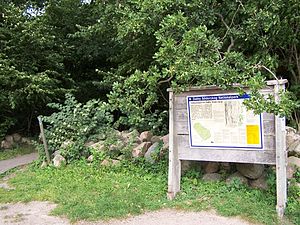
Dalby Söderskog Nationalpark
Entrén med informationstavle.
Dalby Söderskog er en nationalpark tæt ved den vestlige udkant af byen Dalby, 7 km øst for Lund i Skåne, Sverige. Nationalparken blev oprettet i 1918. Skoven er biologisk unik på mange måder, med en stor mængde dødt ved samtidig og mange gamle træer. Udover de naturmæssige værdier findes flere fortidslevn, bland andet findes der rester af en vej fra jernalderen. Hele skoven er Natura 2000 område. Skoven huser adskillige rødlistede arter. Foreksempel forekommer laverne Bacidia polychroa, Bactrospora dryina og Pyrenula nitidella.